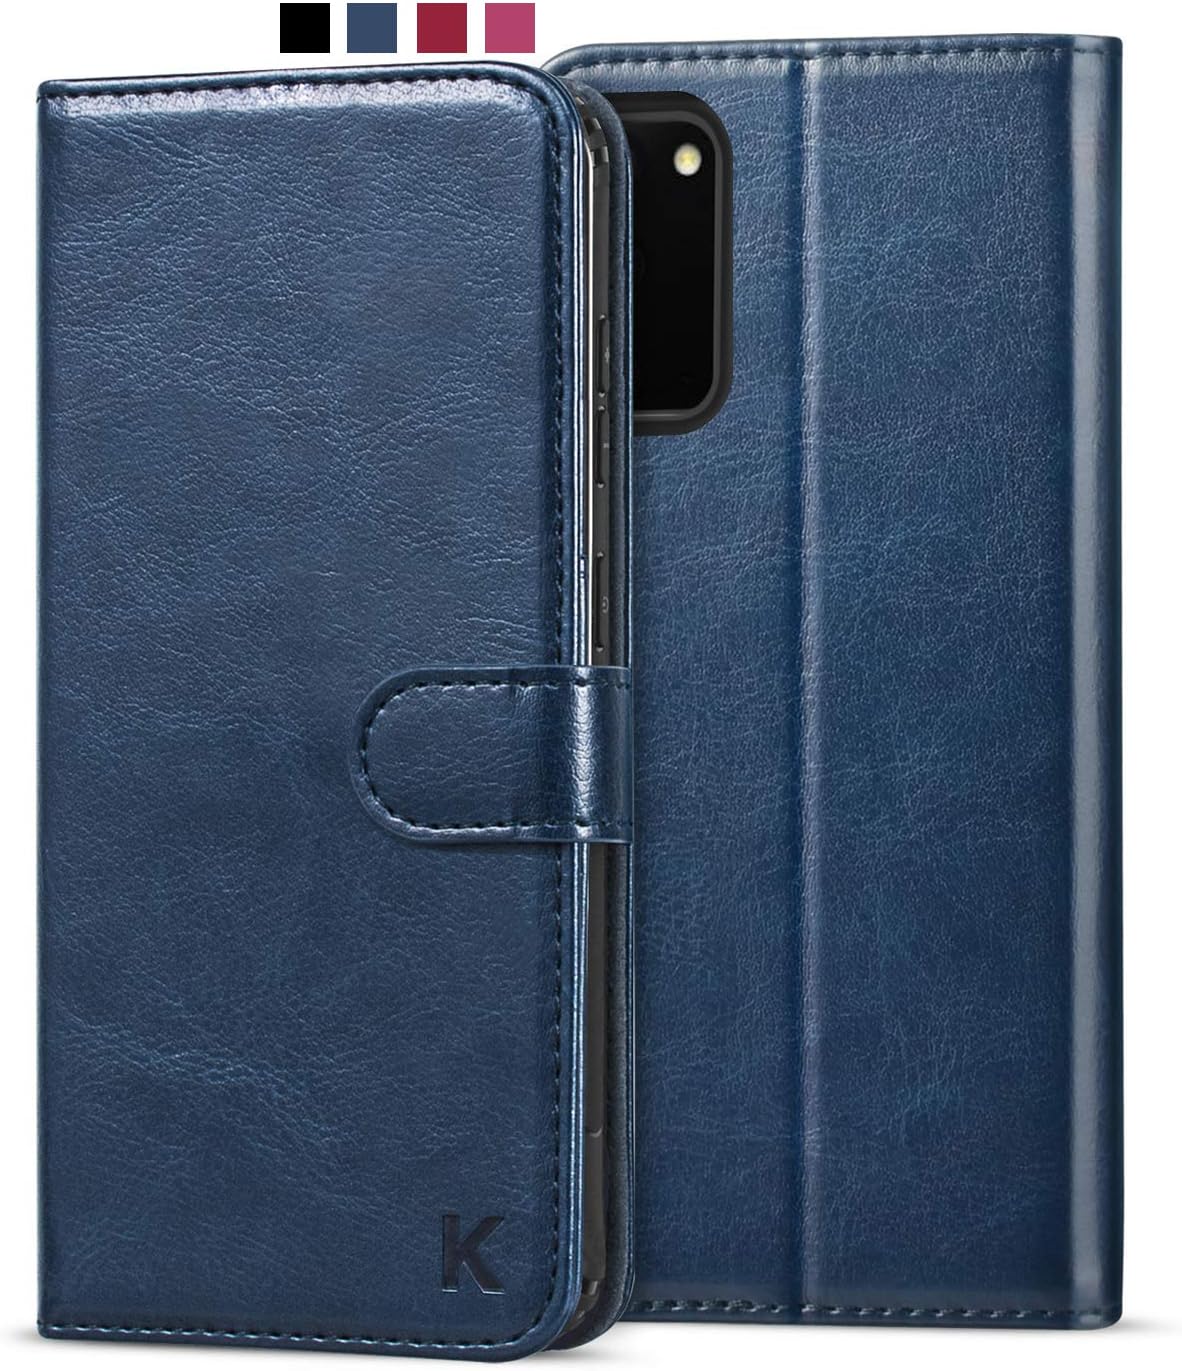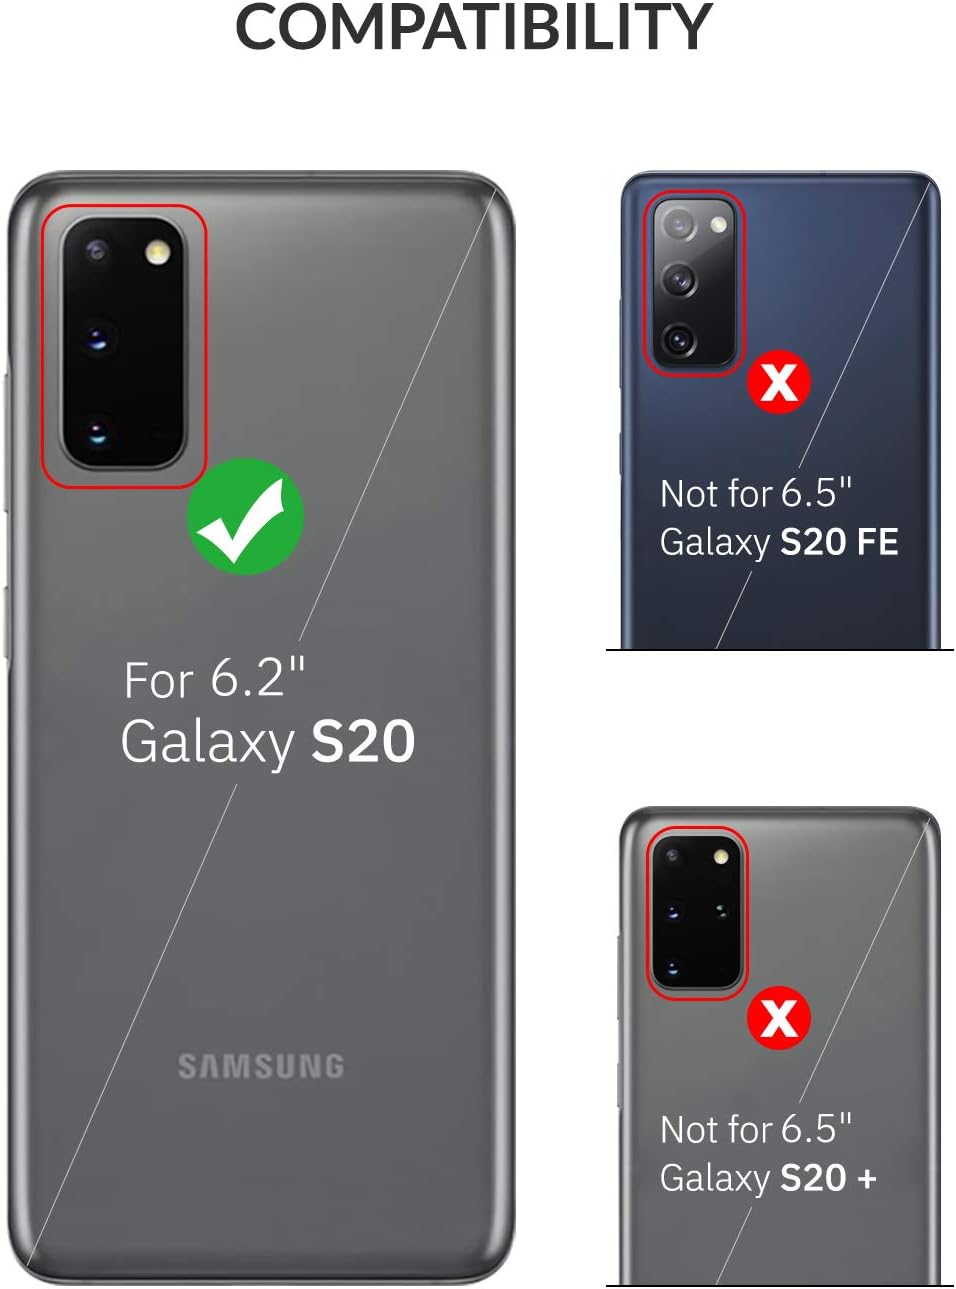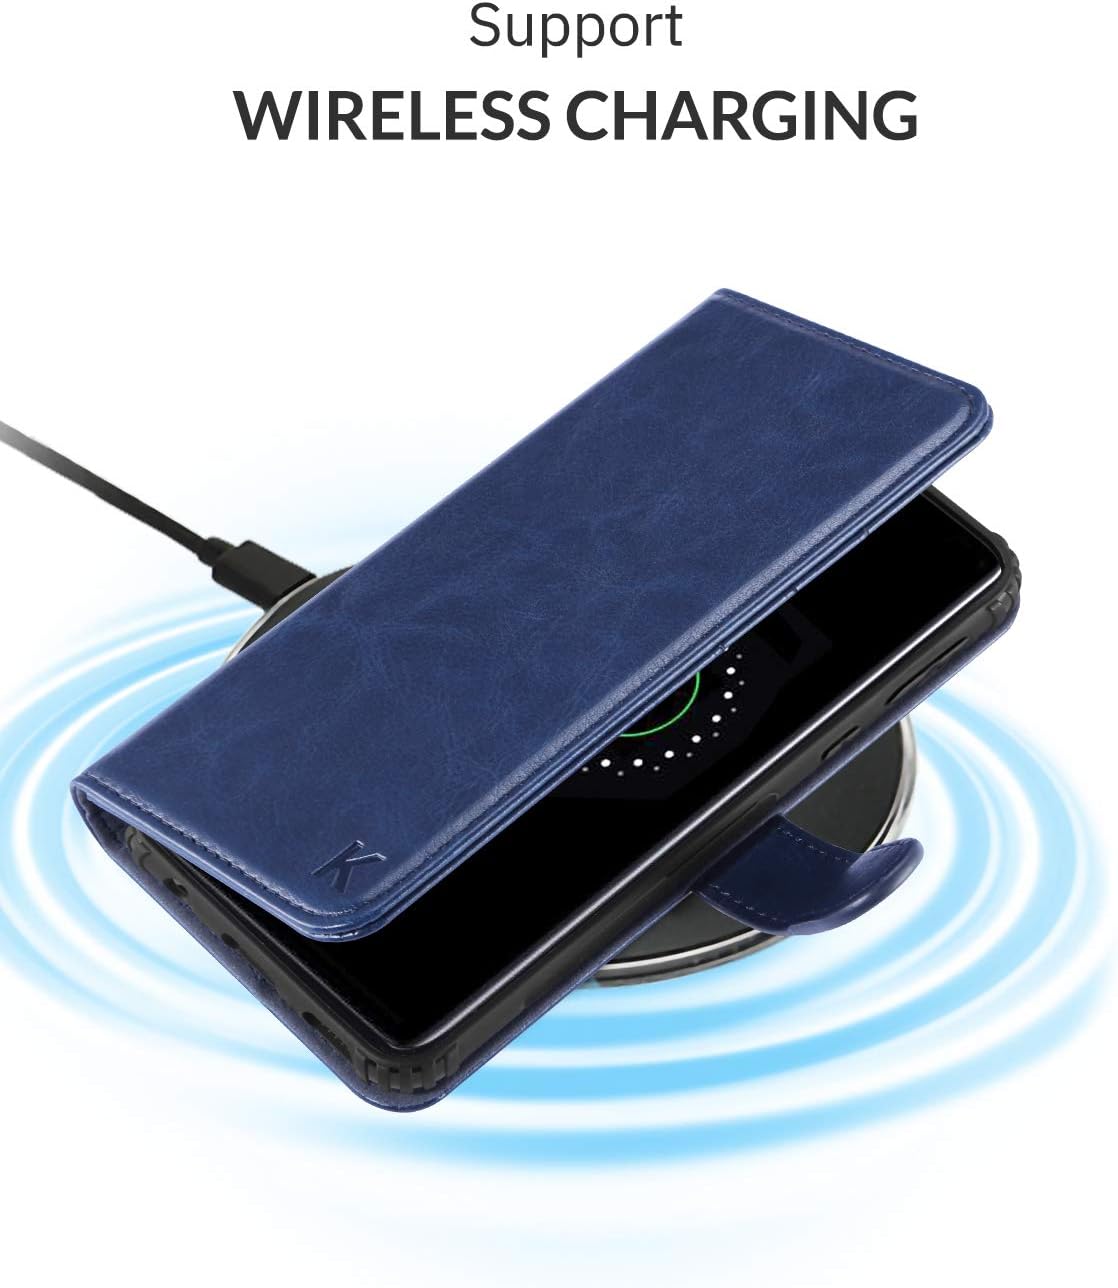
KILINO Samsung Galaxy S20 Wallet Case [PU Leather] [Soft TPU] [RFID Blocking] [Shock-Absorbent Bumper] [Card Slots] [Kickstand] [Magnetic Closure] Flip Folio Cover (Navy Blue)
Category: Cell Phones & Accessories
Only compatible with Samsung Galaxy S20 5G . SUPPORT WIRELESS CHARGING : Charge with the case. MAGNETIC CLOSURE : Strong enough to keep the case firmly closed. FOLD KICKSTAND : Convenient hands-free(movies, meeting etc). RAISED EDGES : Raised lip to protects screen.
Features: Only compatible with Samsung Galaxy S20 5G. | [ RFID BLOCKING LAYERS ] Protect your credit & ID cards from unauthorized scans and stealing. | [ DOUBLE PROTECTION ] Premium synthetic leather covers the shock-absorbent TPU bumper from drops and scratches. | [ FITS 3 CARDS AND CASH ] For ID, business, credit cards and so on. | [ WARRANTY ] Lifetime - no questions asked.